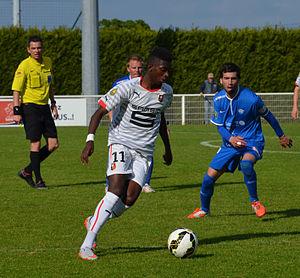
Photographie d'Ousmane Dembélé, balle au pied, lors d'un match de CFA2 opposant le FC Saint-Lô au Stade rennais le 23 mai 2015.
Ousmane Dembélé, né le 15 mai 1997 à Vernon, est un footballeur international français qui évolue au poste d'ailier au FC Barcelone.